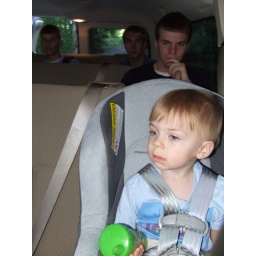
Alex in the car with the boys